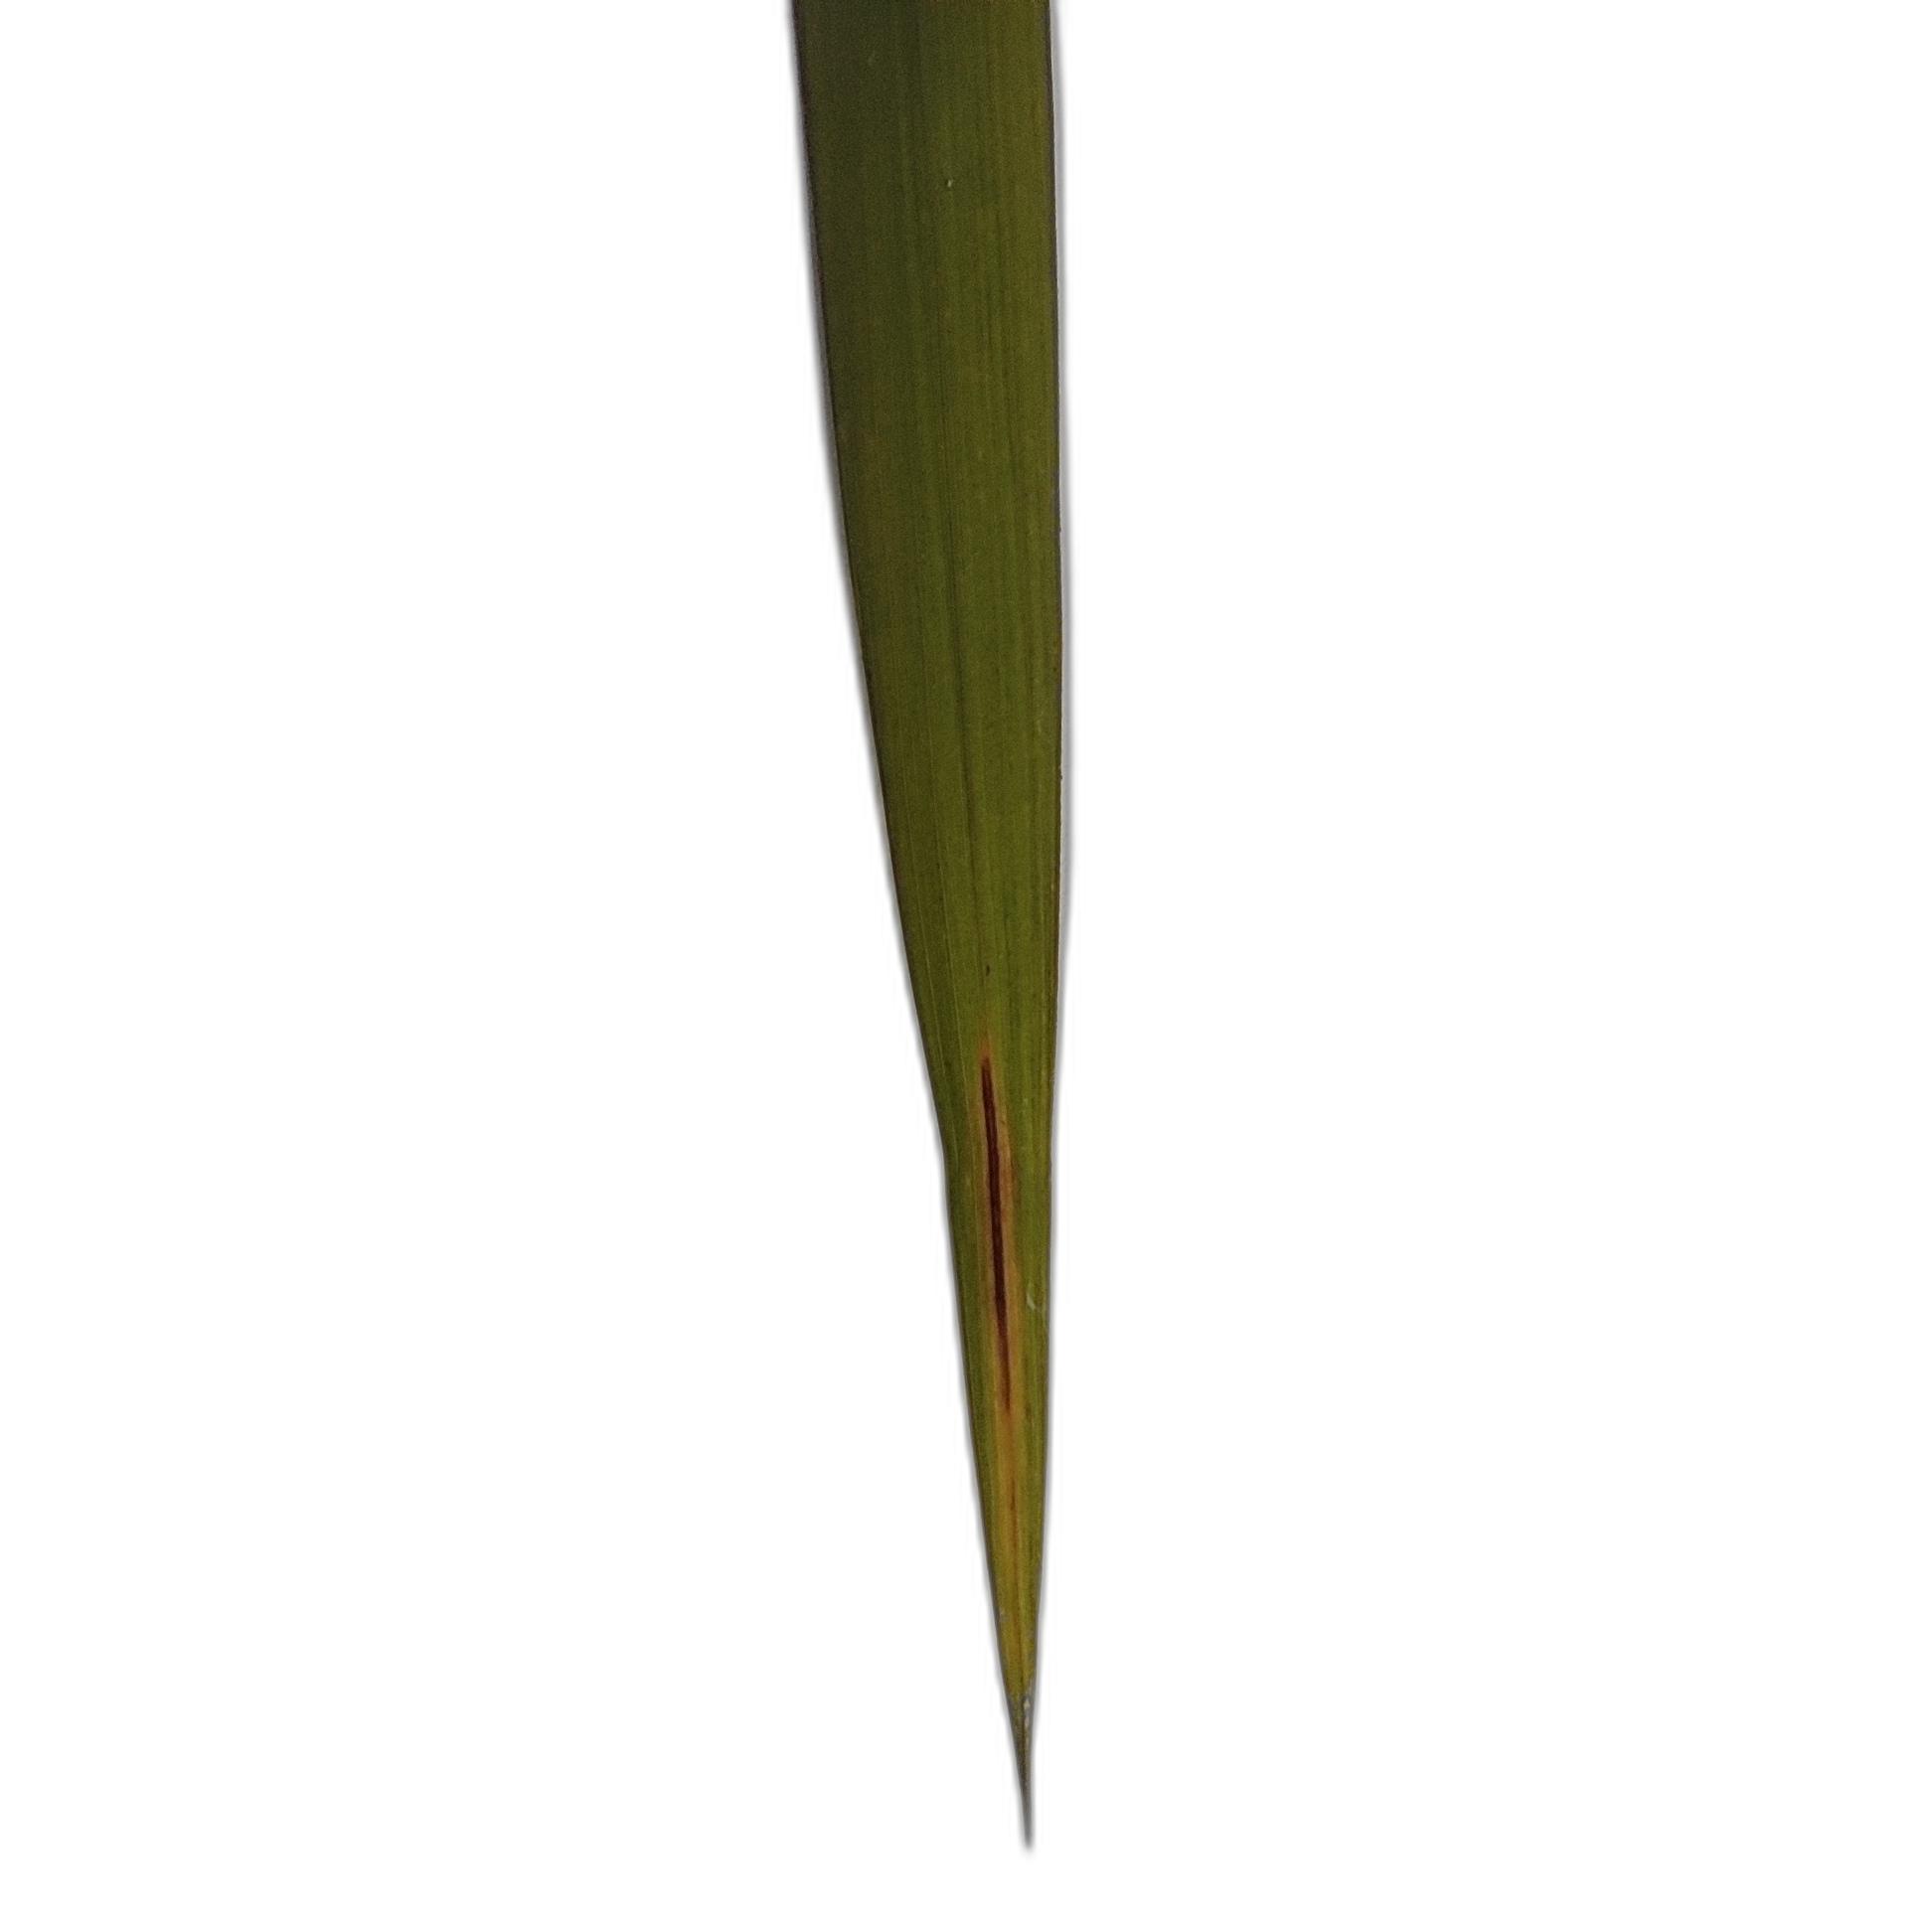
Label: Leaf Scald